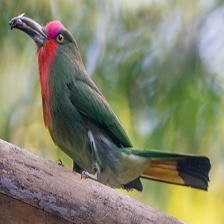
Species: RED BEARDED BEE EATER
Scientific name: NYCTYORNIS AMICTUS
ImageNet parent category: bee_eater